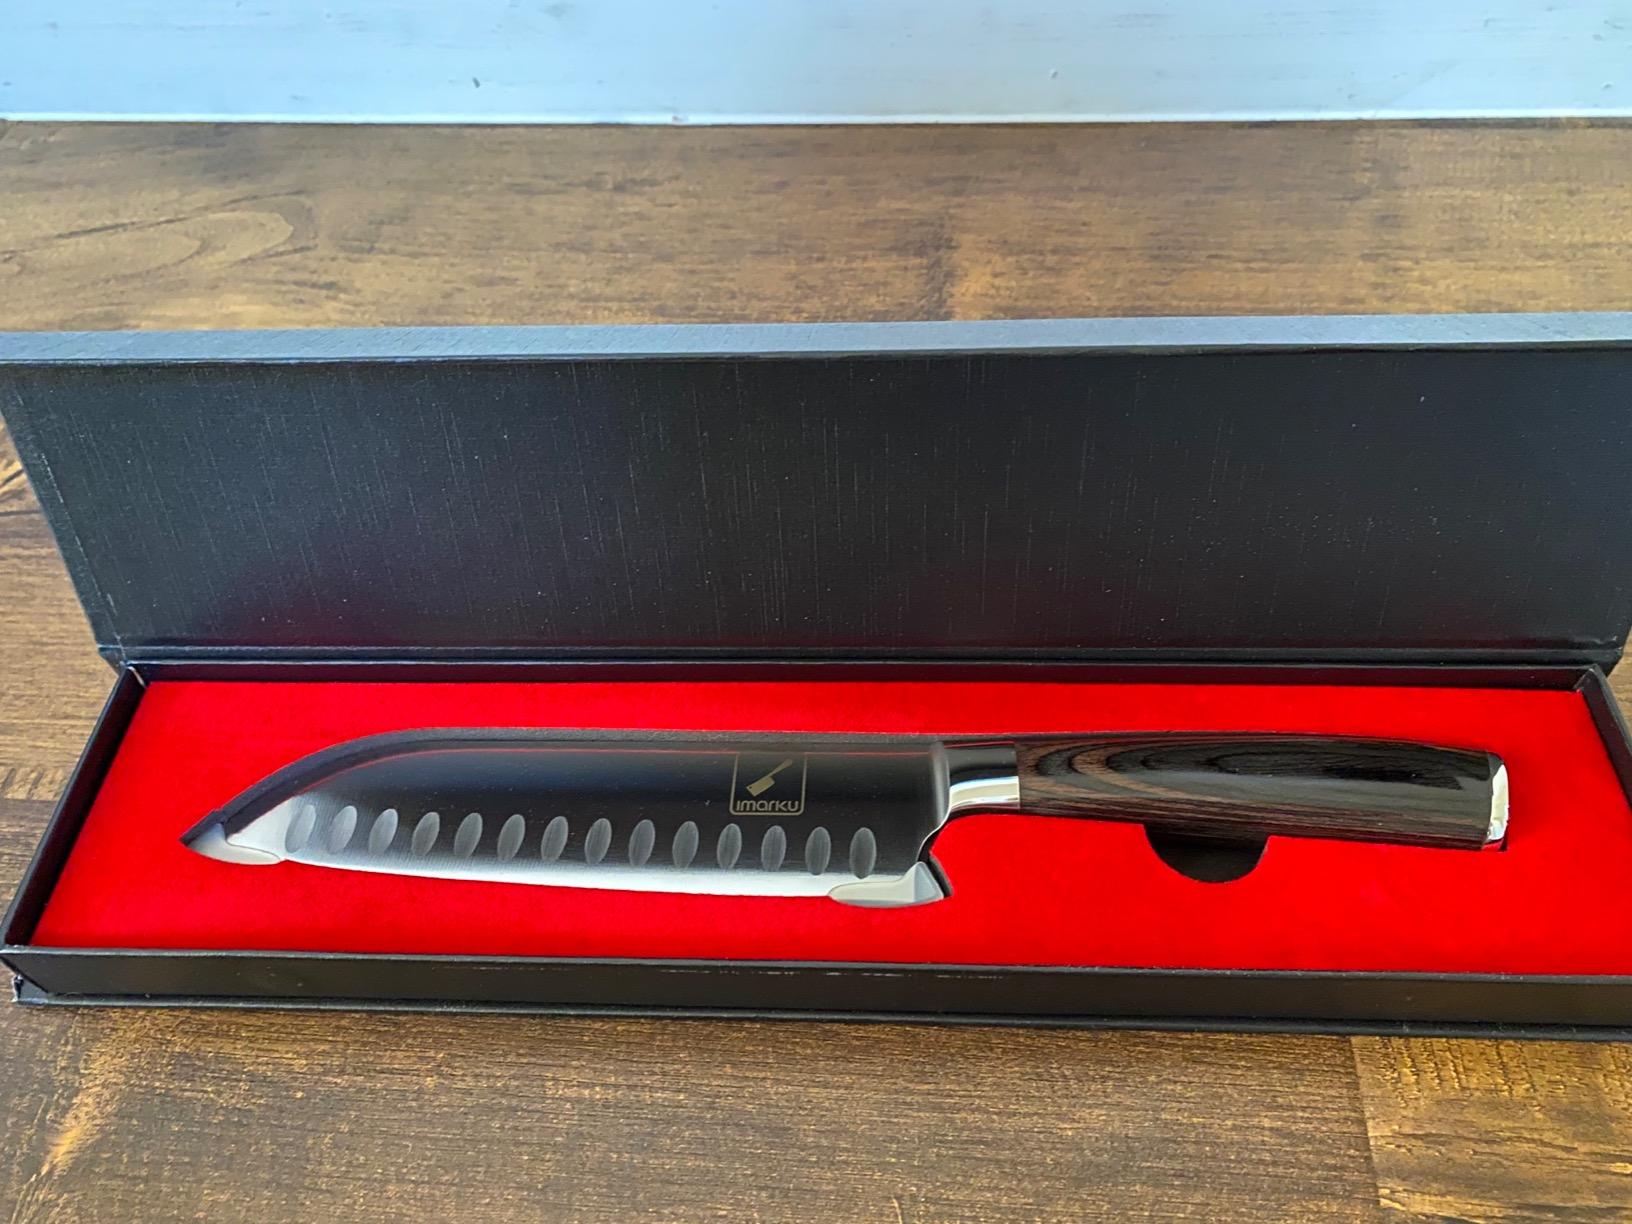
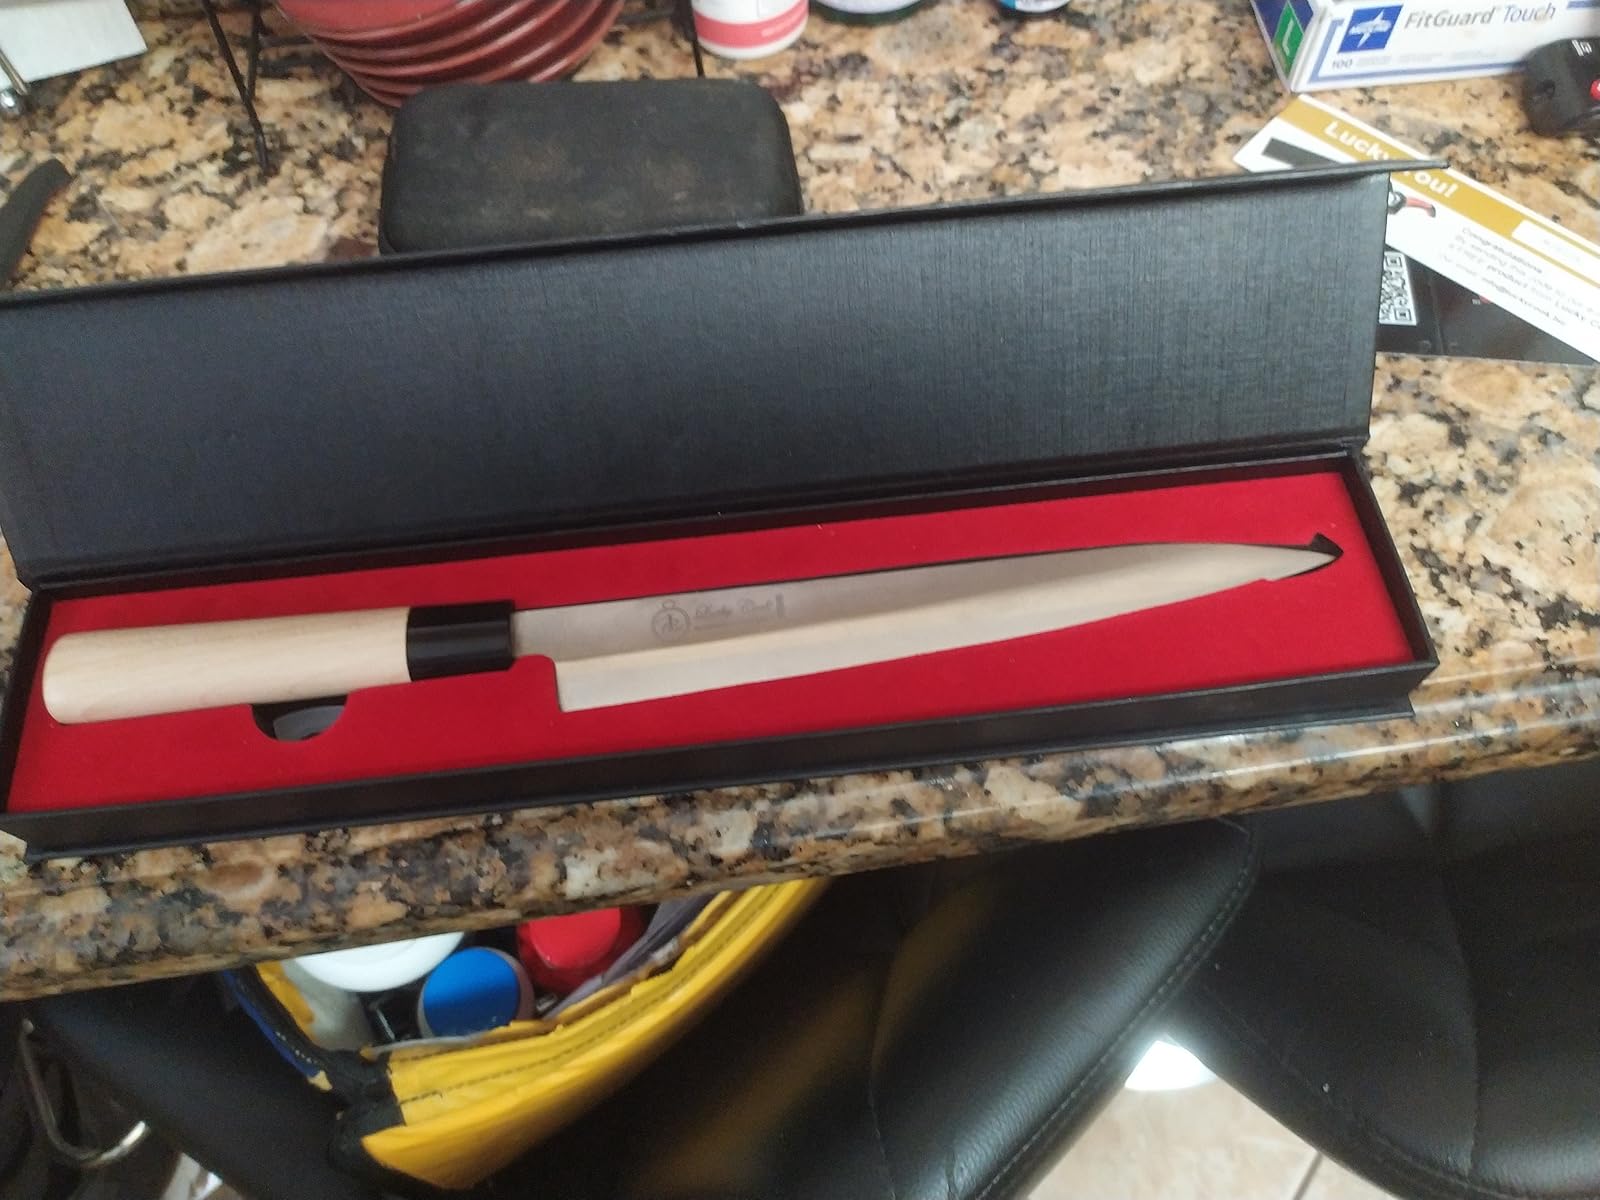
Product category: items_knife
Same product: no